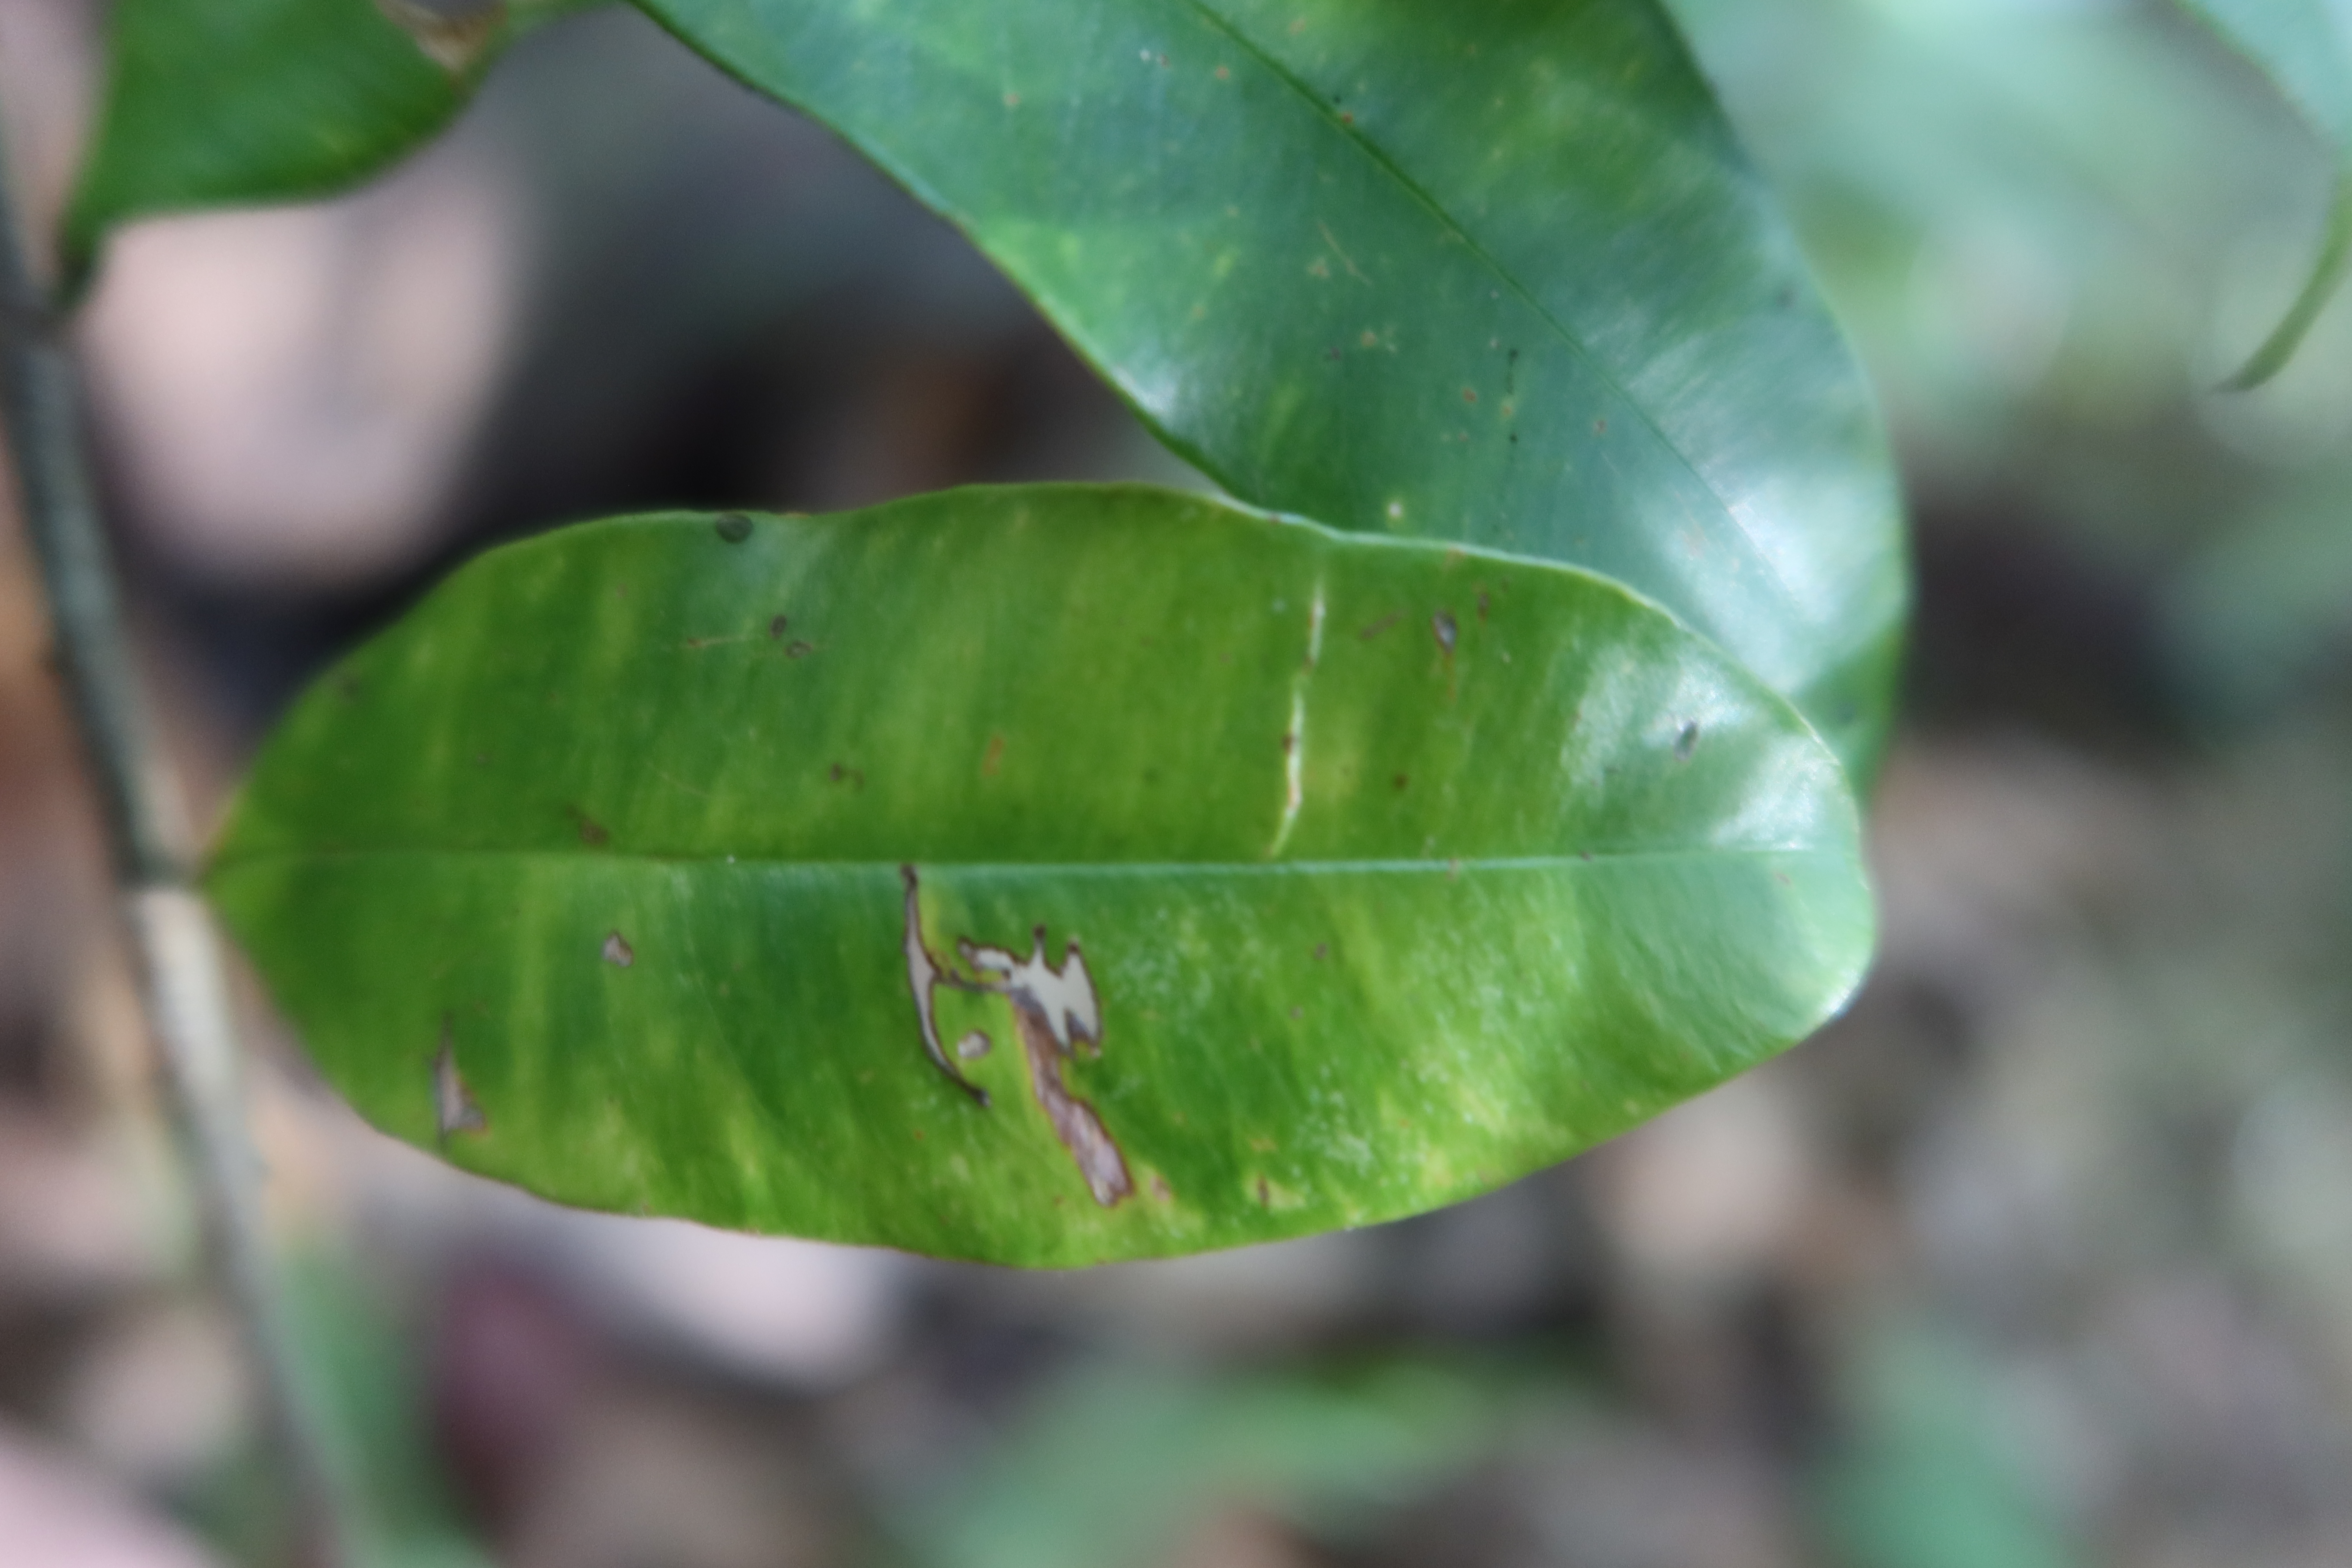
Label: Downy mildew